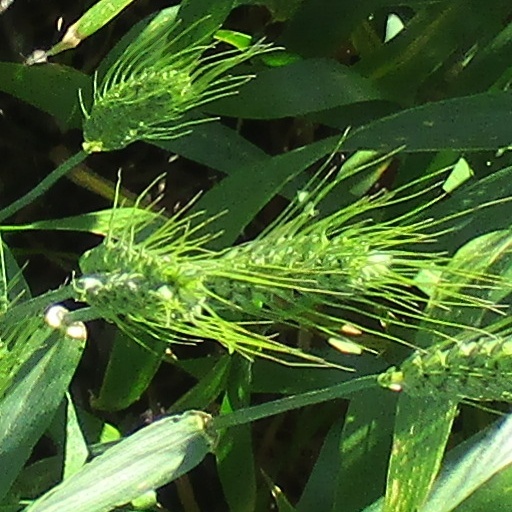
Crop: wheat